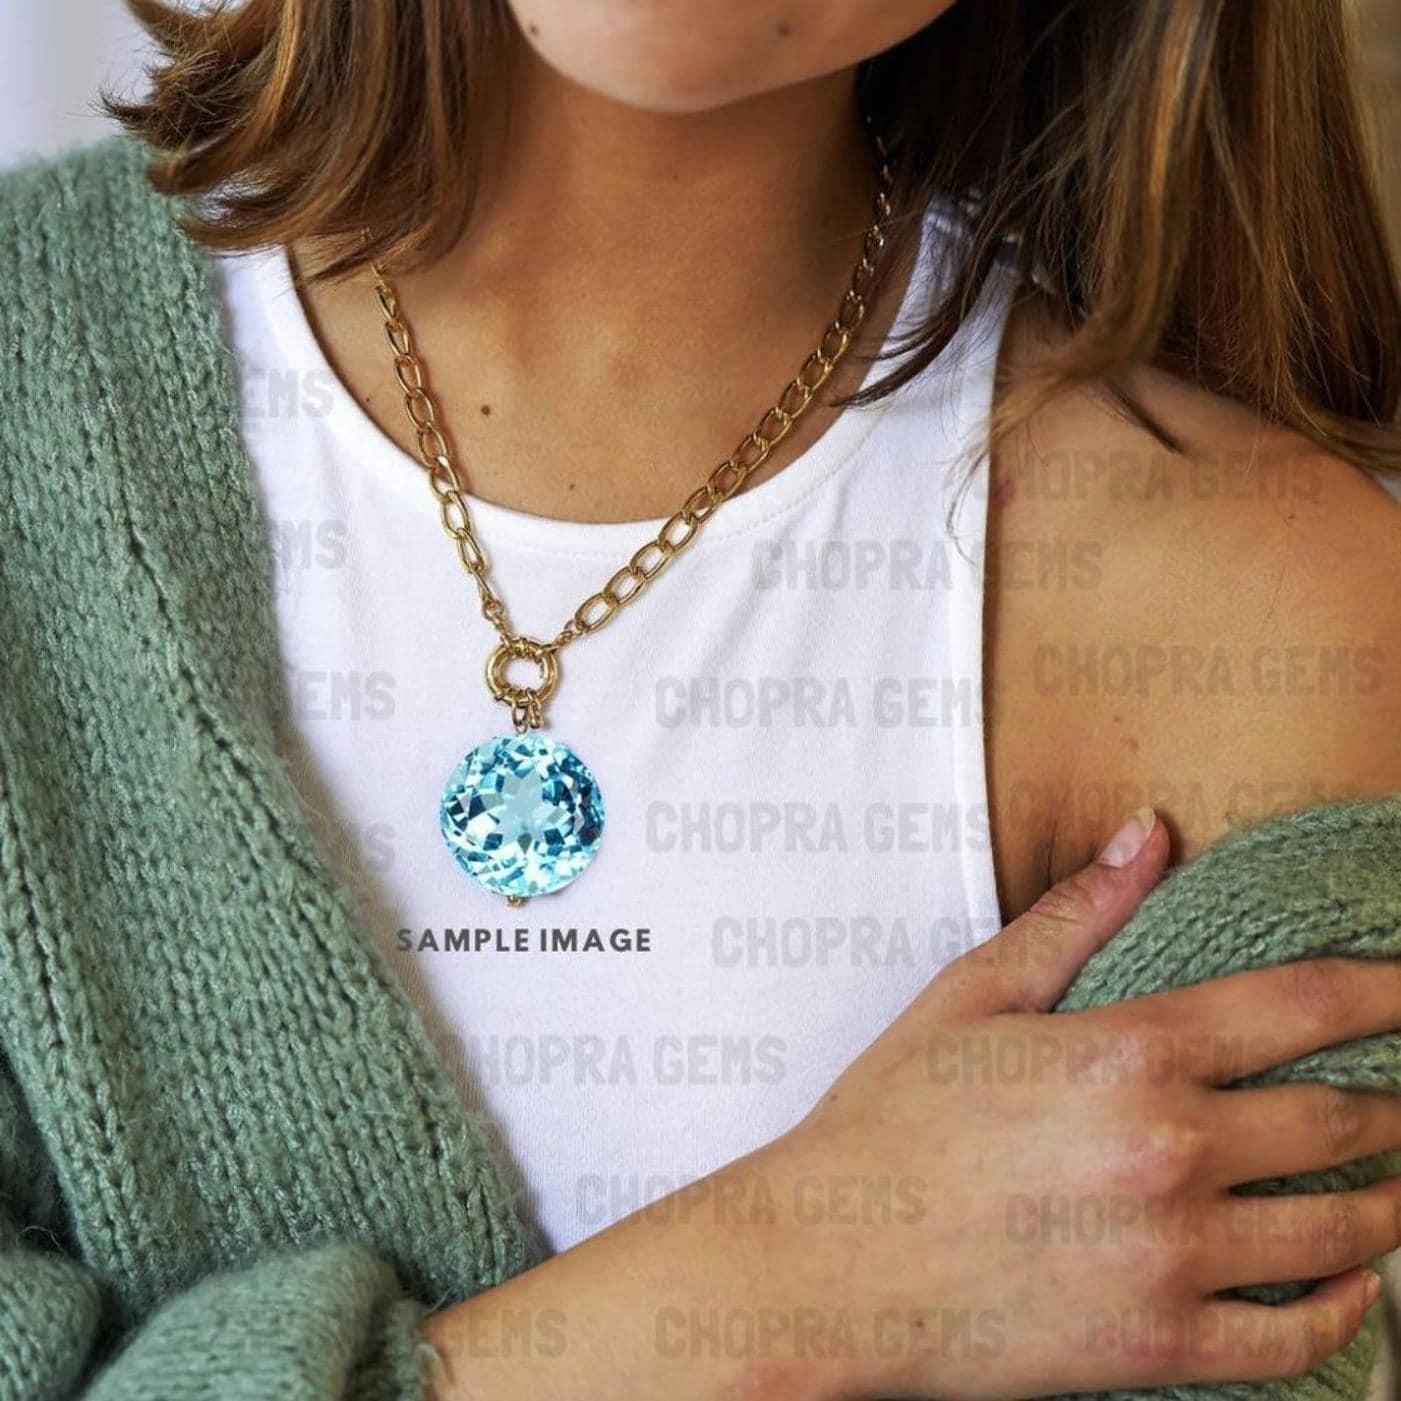
Chopra Gems Brass Blue Topaz Stone Pendant Blue (Men and Women)
Type: Necklaces & Pendants
Brand: Chopra Gems & Jewellery
Price: Rs. 795
 Blue topaz the stone of true love and success in all endeavors. They promote understanding, compassion, kindness and empathy. They open and heal the hearts of those who have closed them while also protecting the open-hearted from too much pain
Features: Color - blue,Collection - ethnic,Base material - brass
Included: Pendant